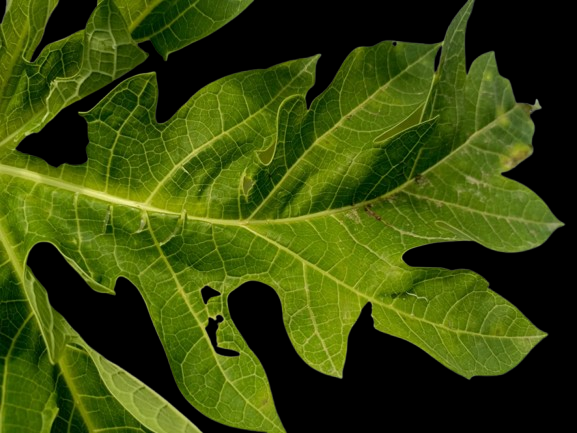
Crop: Papaya
Label: Curled_Yellow_Spot